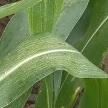
Crop: Maize
Condition: stripe-d